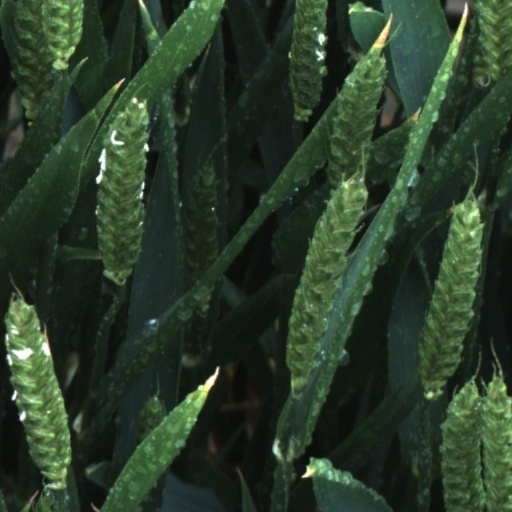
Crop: wheat